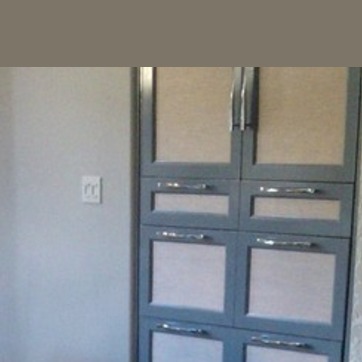
Material: metal